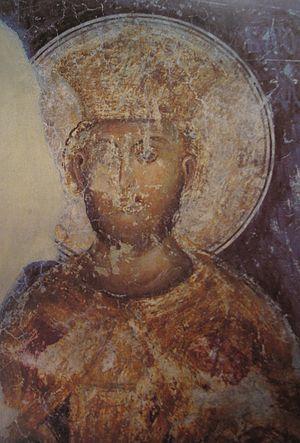
Le monastère de Kalenić est un monastère orthodoxe serbe situé à Kalenićki Prnjavor, dans le district de Pomoravlje et dans la municipalité de Rekovac en Serbie. Il est inscrit sur la liste des monuments culturels d'importance exceptionnelle de la République de Serbie.